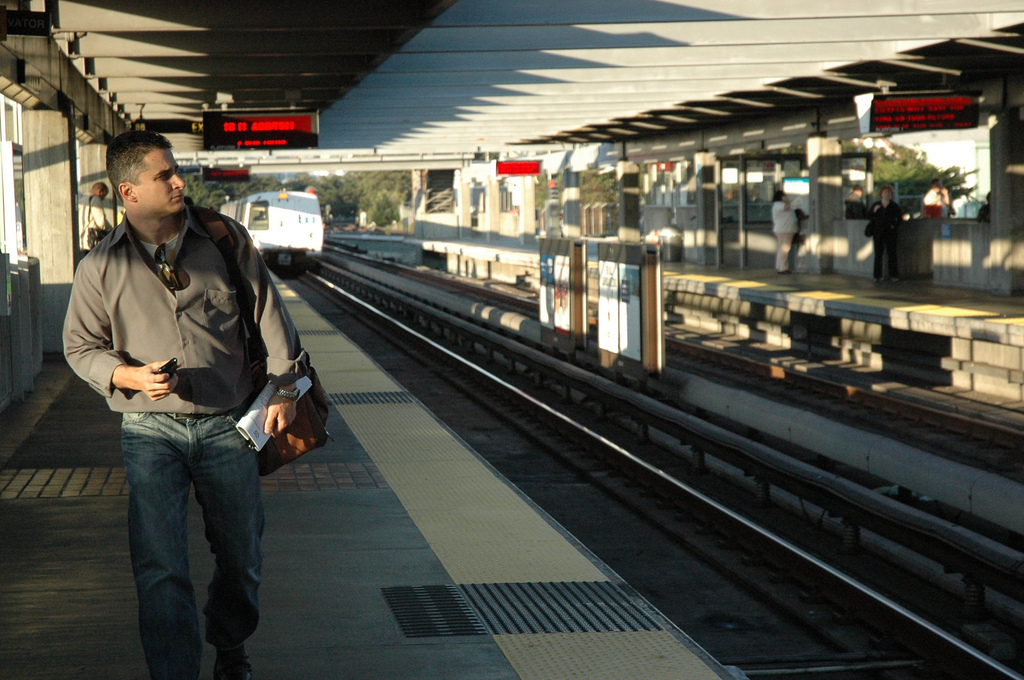
question: 遠くに見える乗り物は何ですか？
answer: 列車

question: ここはどこですか？
answer: 駅のホーム

question: 線路はいくつありますか？
answer: 2つ

question: 列車の色は何ですか？
answer: 白

question: 一番手前にいる人物の性別は何ですか？
answer: 男性

question: サングラスはいくつ確認できますか？
answer: 1つ

question: 一番手前の人物はどんな様子ですか？
answer: 横を向いて手前に向かって歩いている

question: 左側のホームに人は何人確認できますか？
answer: 2人